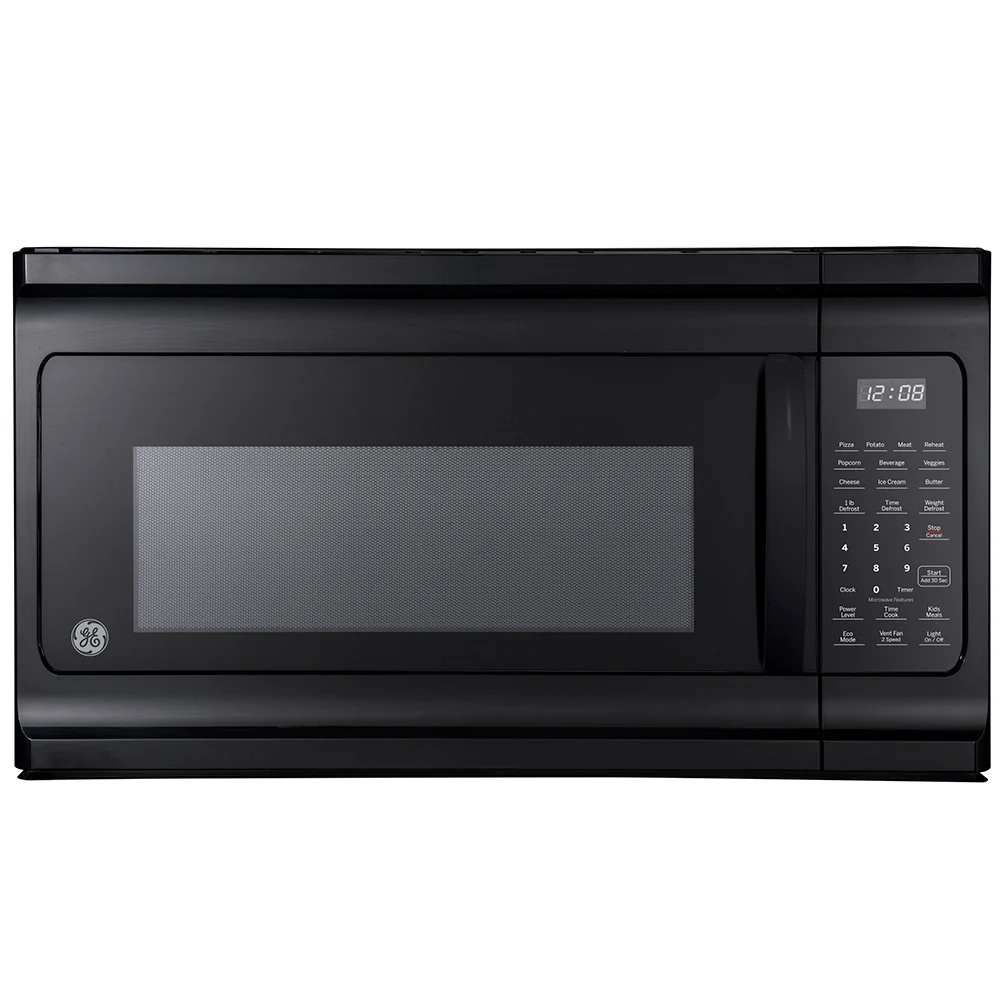
Micro-onde à hotte intégrée 30" - JVM2610DMBB - GE - Boîte ouverte
Ajouter 30 secondes Oui Sécurité enfants Oui Capacité du four 1-1,6 pi.cu. Couleur Noir Technologie de cuisson Cuisson au micro-ondes Éclairage de la table de cuisson Oui Type de dégivrage Programmable Ventilateur d'extraction Oui Option de programme Pizza Style Hors de portée Minuteur Oui Type de contrôle Numérique garantie 1 an pièces et main d'œuvre ; Transporter dans Puissance de sortie (W) 1000 PCM 300 Capacité : 1,6 pied cube Fini : Noir L'ensemble comprend : Manuel de l'utilisateur, instruction pour l'installation, trousse d'installation Détails du produit : Type de commandes : commandes numériques Horloge Niveaux de puissance Alarme de fin de cuisson Type de décongélation : poids/temps/décongélation rapide 1 lb. Minutere (marche/arrêt) Lumière (allumée/éteinte) Verrouillage des commandes Mode éco Ventilateur d'évacuation : 2 vitesses - capacité 300 PCM Couleur du cabinet : Noir Couleur : noir Couleur de la porte : noire Poids approximatif à l'expédition : 62 lb. UPC: 067732154074 Garantie : Garantie limitée de 1 an sur l'appareil, les pièces et la main d’oeuvre. Poids : 55 lb. Caractéristiques pratiques : Boissons Maïs éclaté Légumes Réchauffage Pizza Pomme de terre Viande Fromage Crème glacée Beurre Décongélation : poids/temps/décongélation rapide 1 lb. + 30 secondes Minutere (marche/arrêt) Alarme de fin de cuisson Verrouillage des commandes Mode éco
Brand: GE Profile
Category: Home & Garden > Kitchen & Dining > Kitchen Appliances > Microwave Ovens